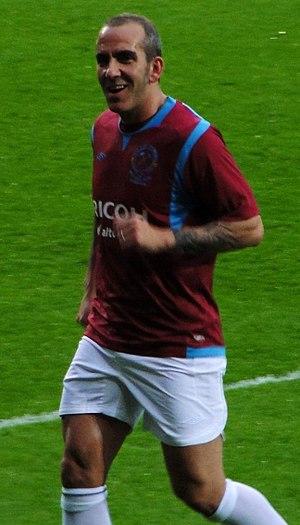
Dans certains sports comme le football, la célébration de but est la pratique consistant à célébrer le fait d'avoir marqué un but. La célébration est normalement effectuée par le buteur et peut impliquer ses coéquipiers, voire les supporteurs de l'équipe.